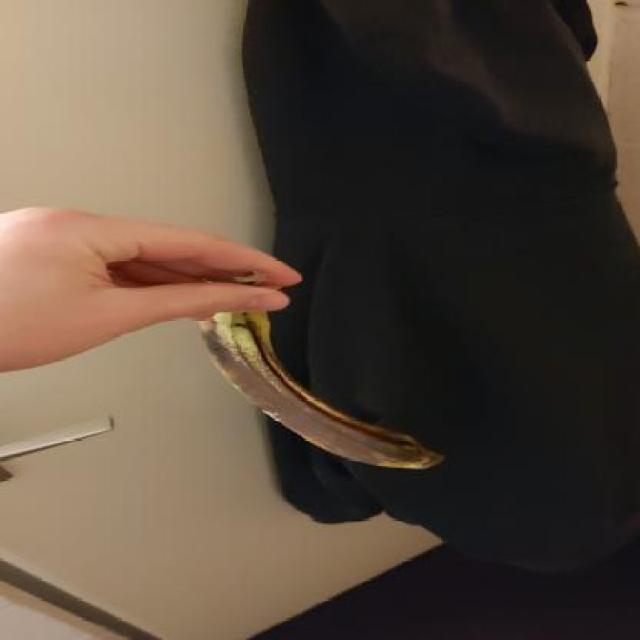
Label: bananas